Jonesboro Historic District (Jonesboro, Georgia)

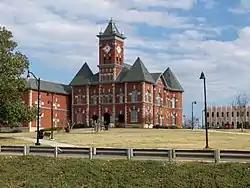
Clayton County Courthouse

Jonesboro Historic District in Jonesboro, Georgia is a historic district that was listed on the National Register of Historic Places (NRHP) in 1972.